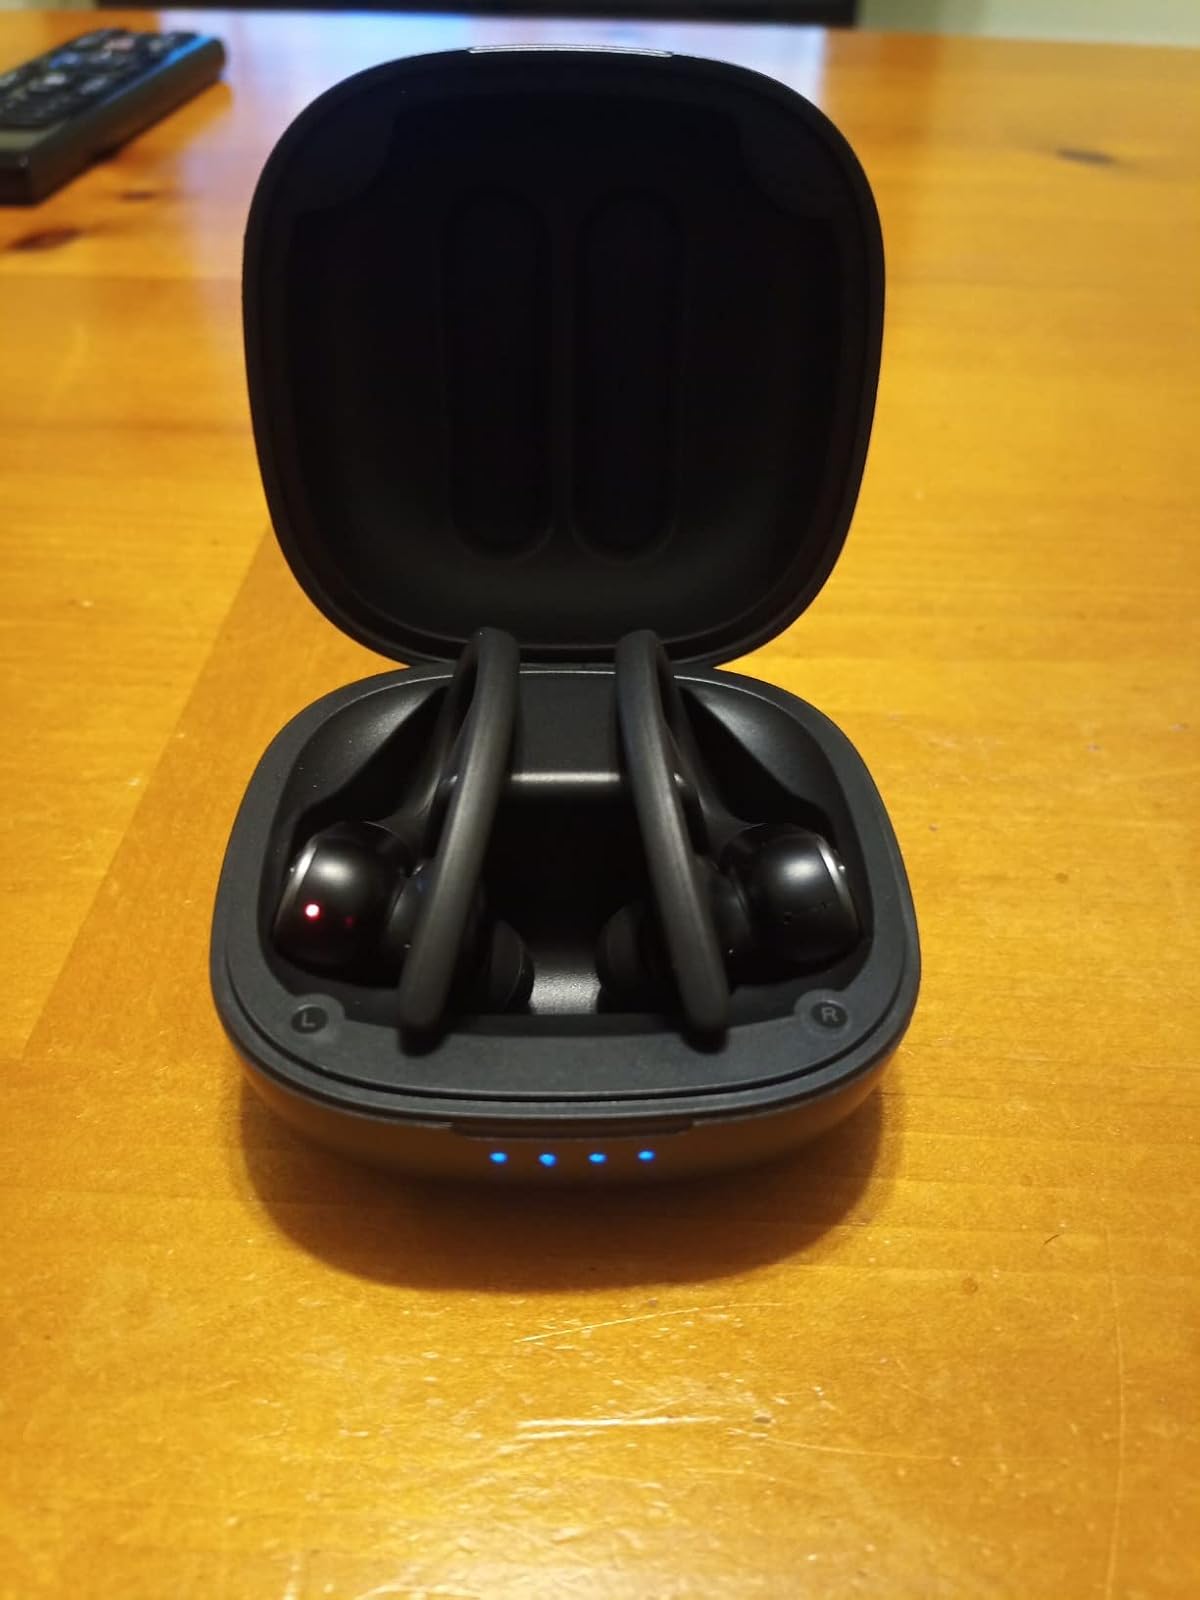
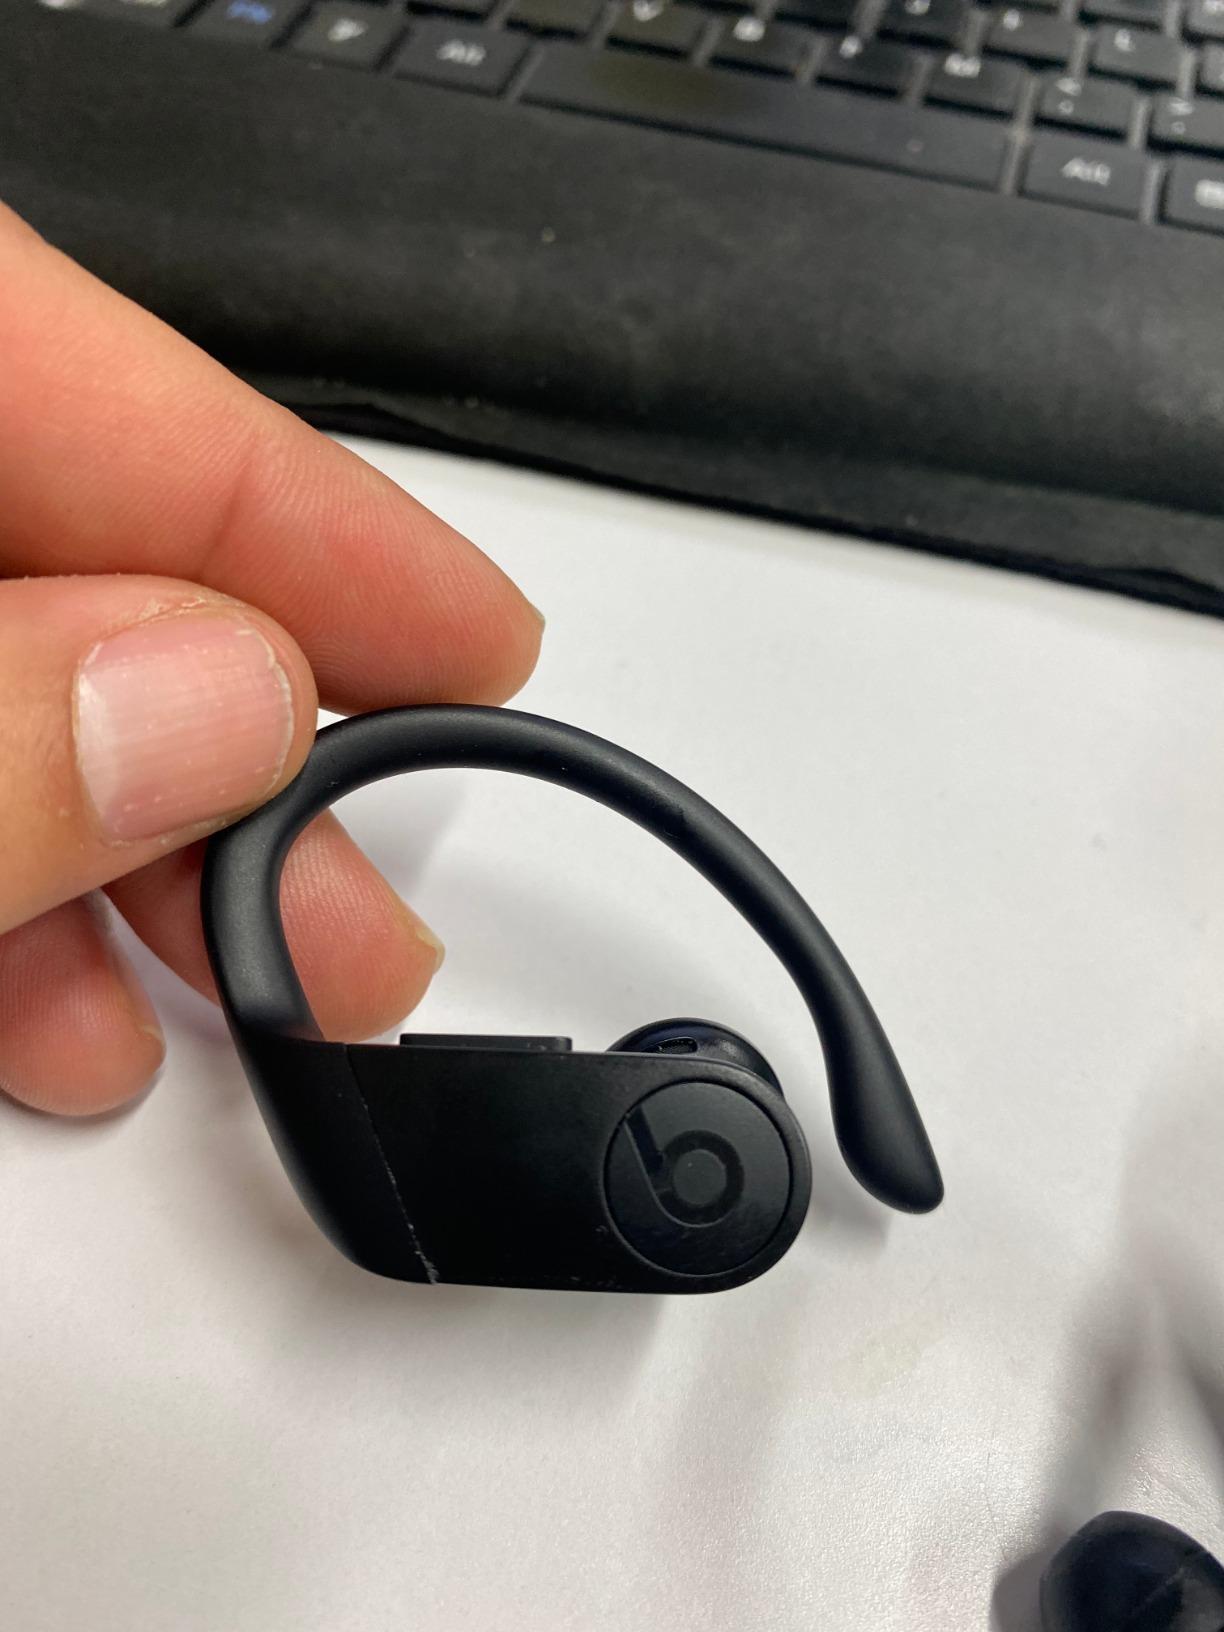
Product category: earbuds
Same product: no